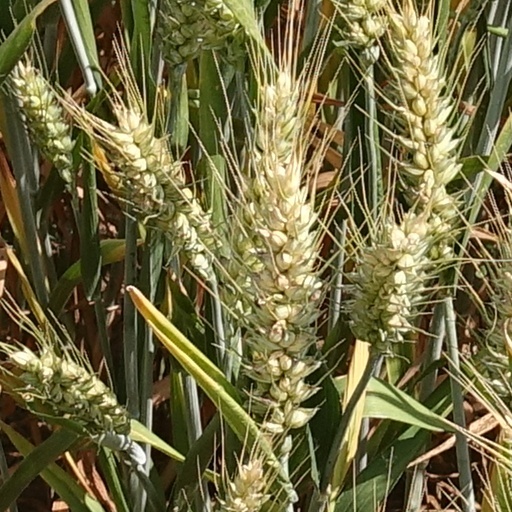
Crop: wheat